Out of the Hitler Time

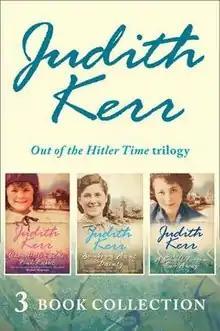
Cover of the E-book trilogy set incorporating the adult covers of the separate books

Out of the Hitler Time is a trilogy of semi-autobiographical novels by Judith Kerr for children and young adults.